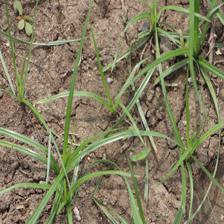
Label: Grass